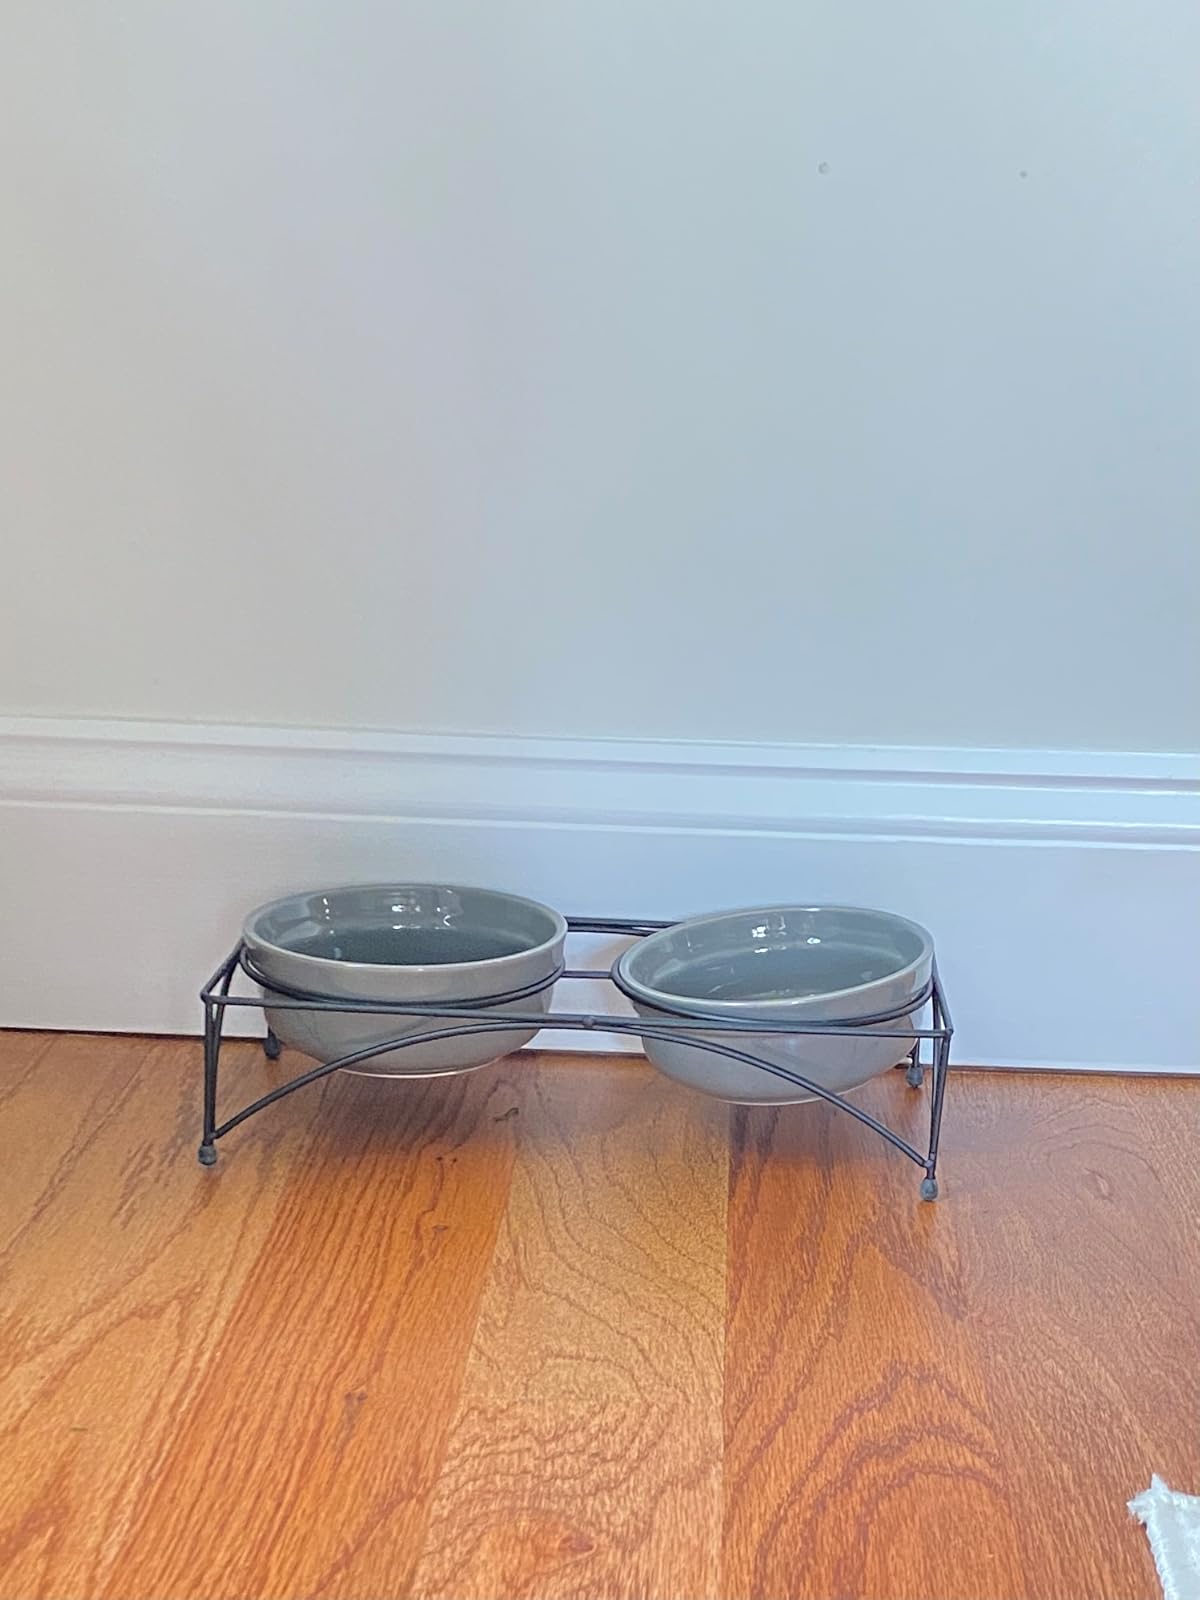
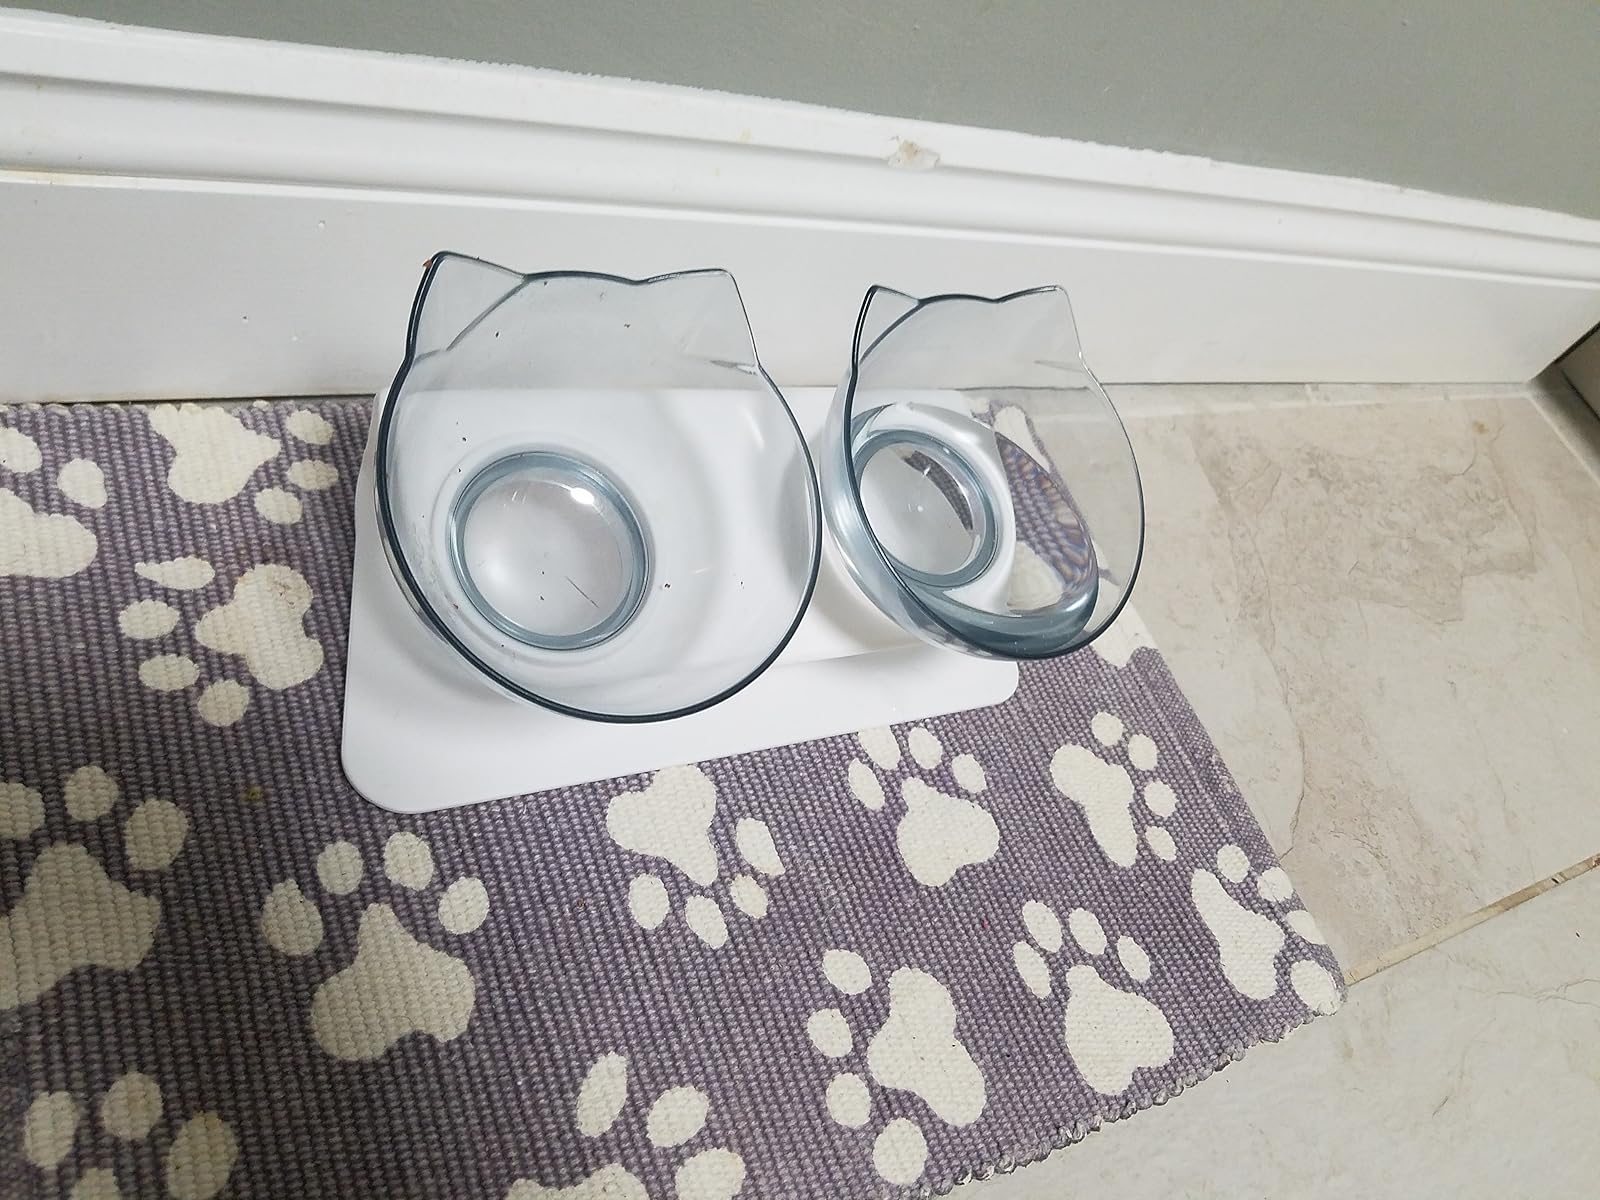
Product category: items_bowl
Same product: no